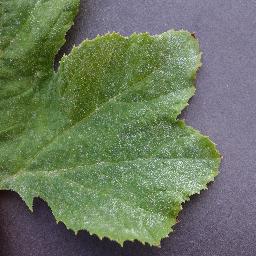
Label: Squash___Powdery_mildew